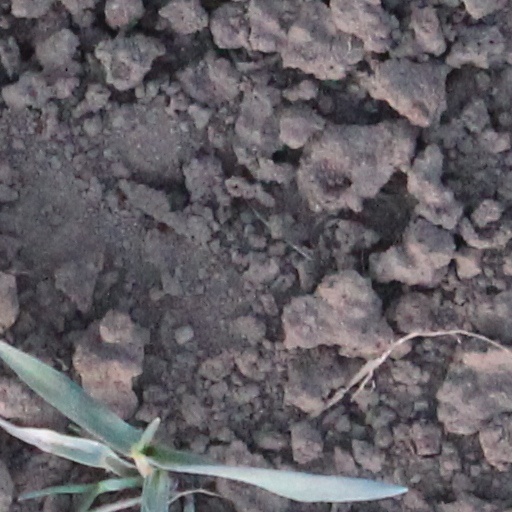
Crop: wheat